Isabella I of Castile

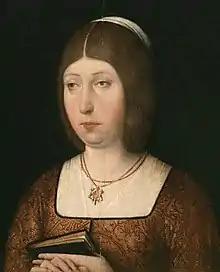
Anonymous portrait of Isabella I,

Isabella I (22 April 1451 – 26 November 1504), also called Isabella the Catholic (Spanish: "Isabel la Católica"), was Queen of Castile and León from 1474 until her death in 1504. She was also Queen of Aragon from 1479 until her death as the wife of King Ferdinand II. Reigning together over a dynastically unified Spain, Isabella and Ferdinand are known as the Catholic Monarchs. Her reign marked the end of Reconquista and also the start of Spanish Empire and dominance of Spain over European Politics for the next century.